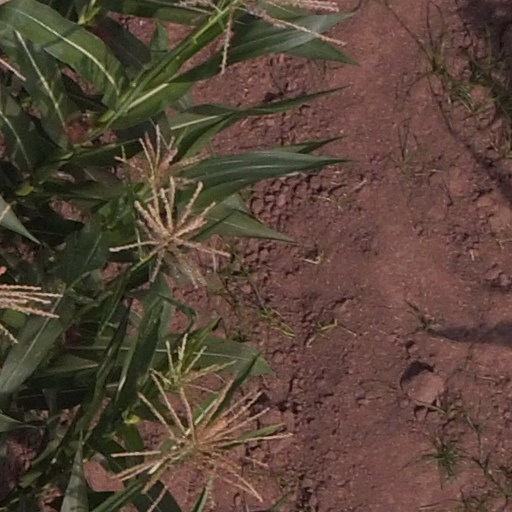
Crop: maize; corn